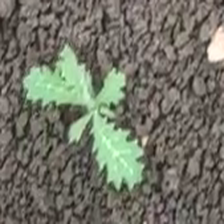
Weed species: Bilayat_(Mexicana_Argemone)